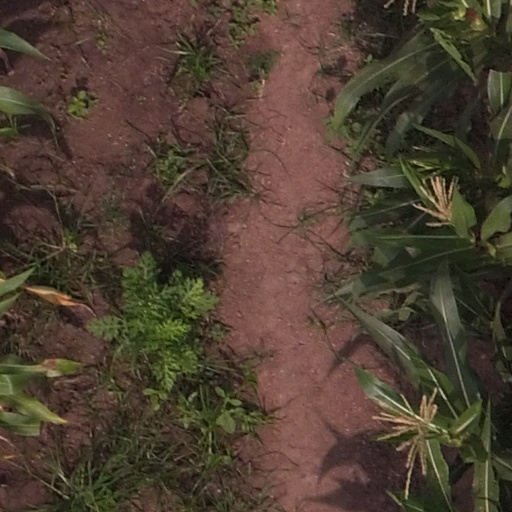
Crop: maize; corn